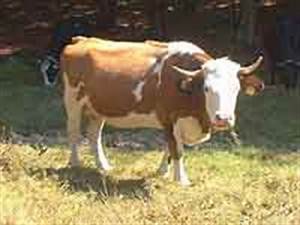
Label: mucca